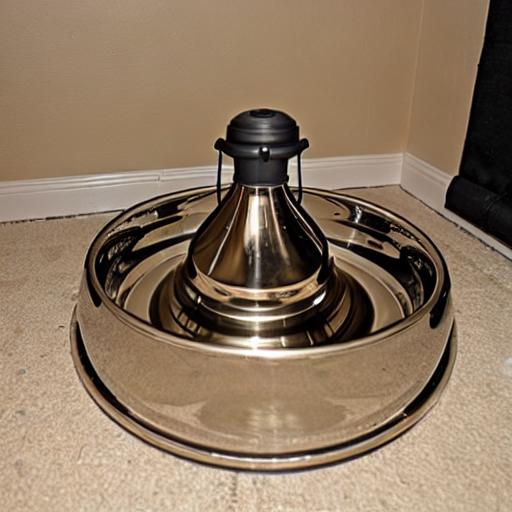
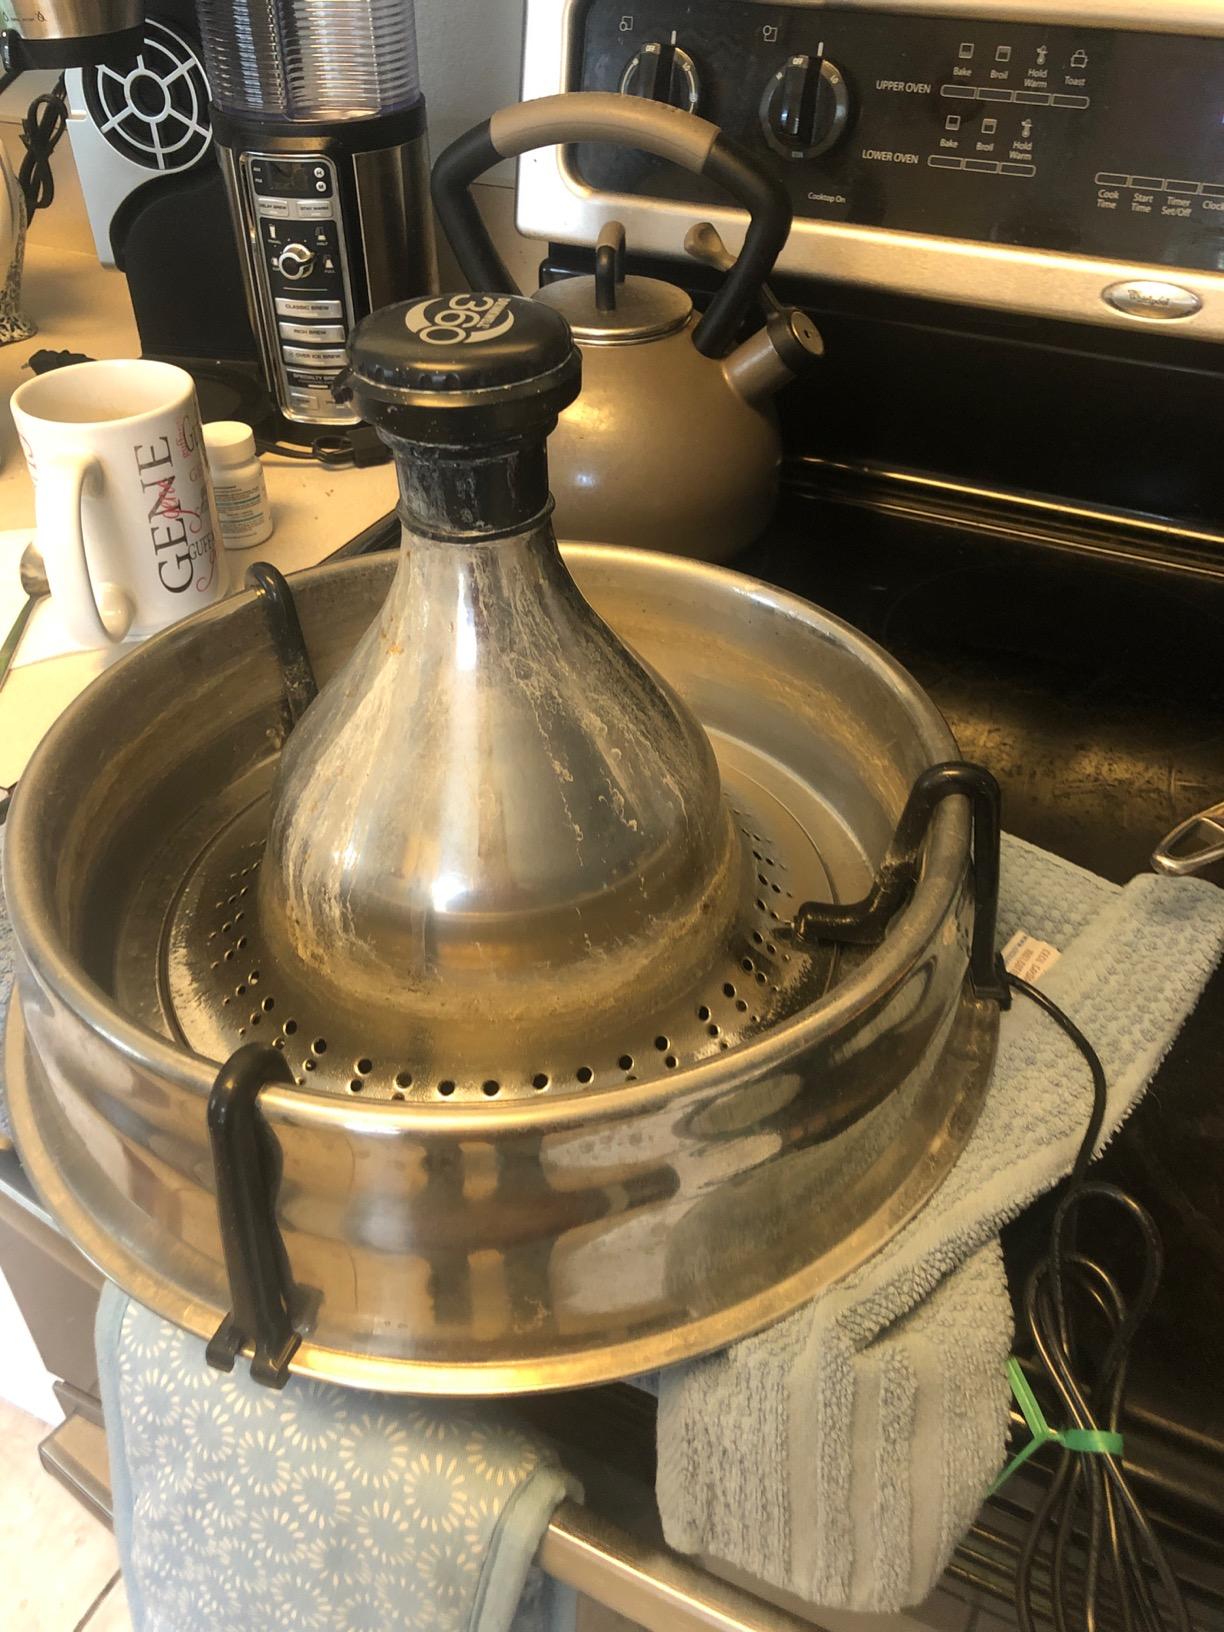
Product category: items_bowl
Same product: no